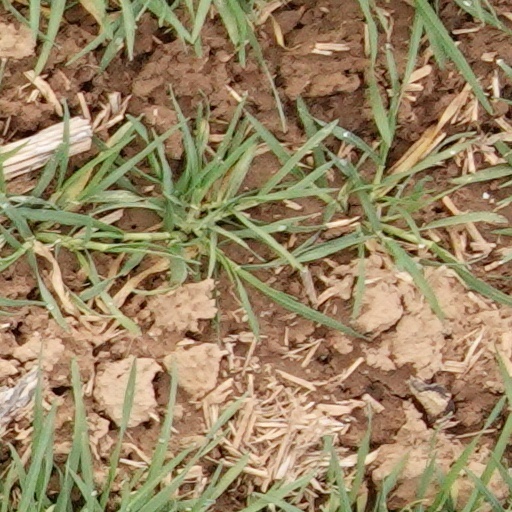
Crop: wheat